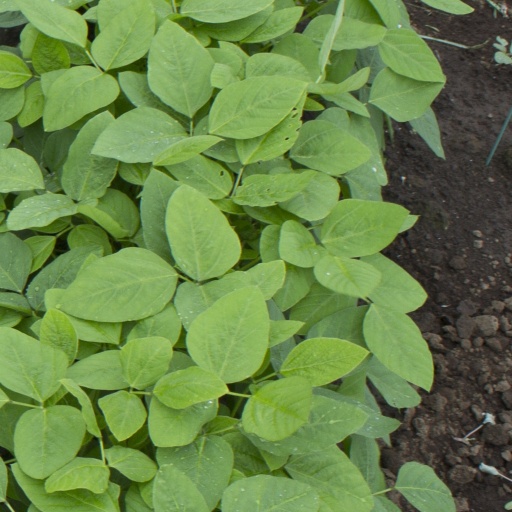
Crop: soybean